Describe the emotion expressed in this image:  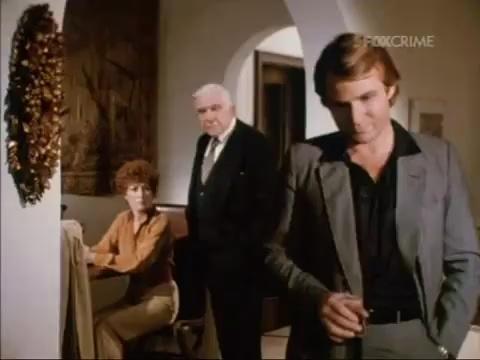
This person displays Fear, valence and arousal with low intensity.